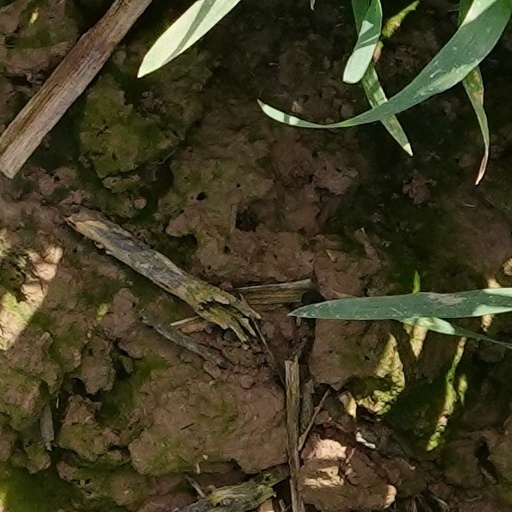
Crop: wheat